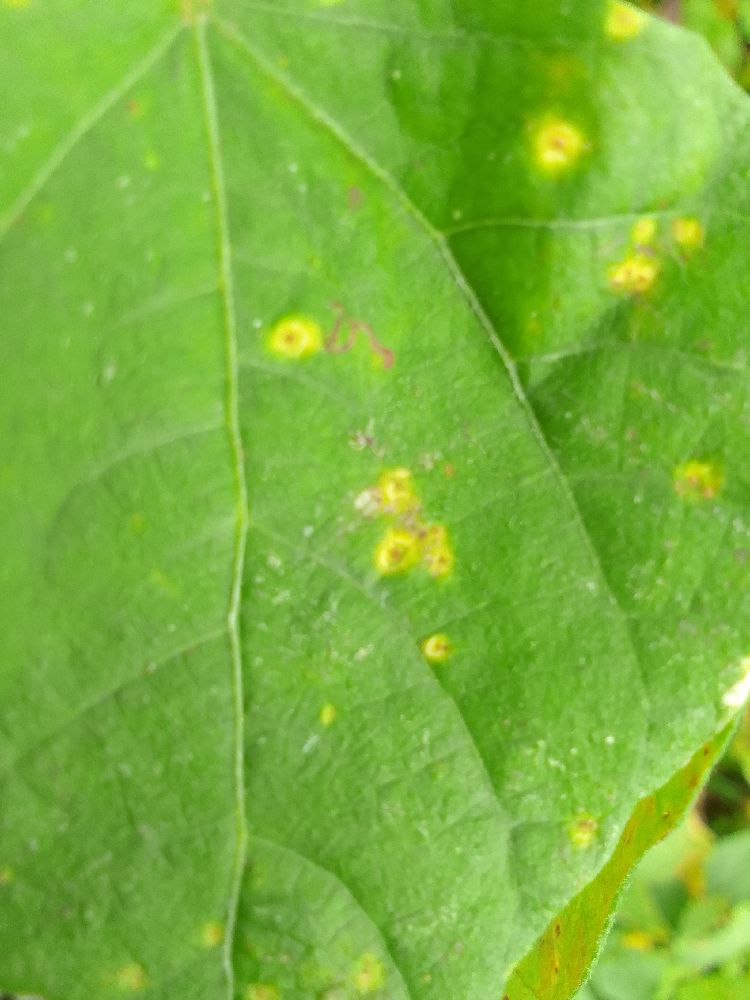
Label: rust